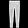
Label: Trouser